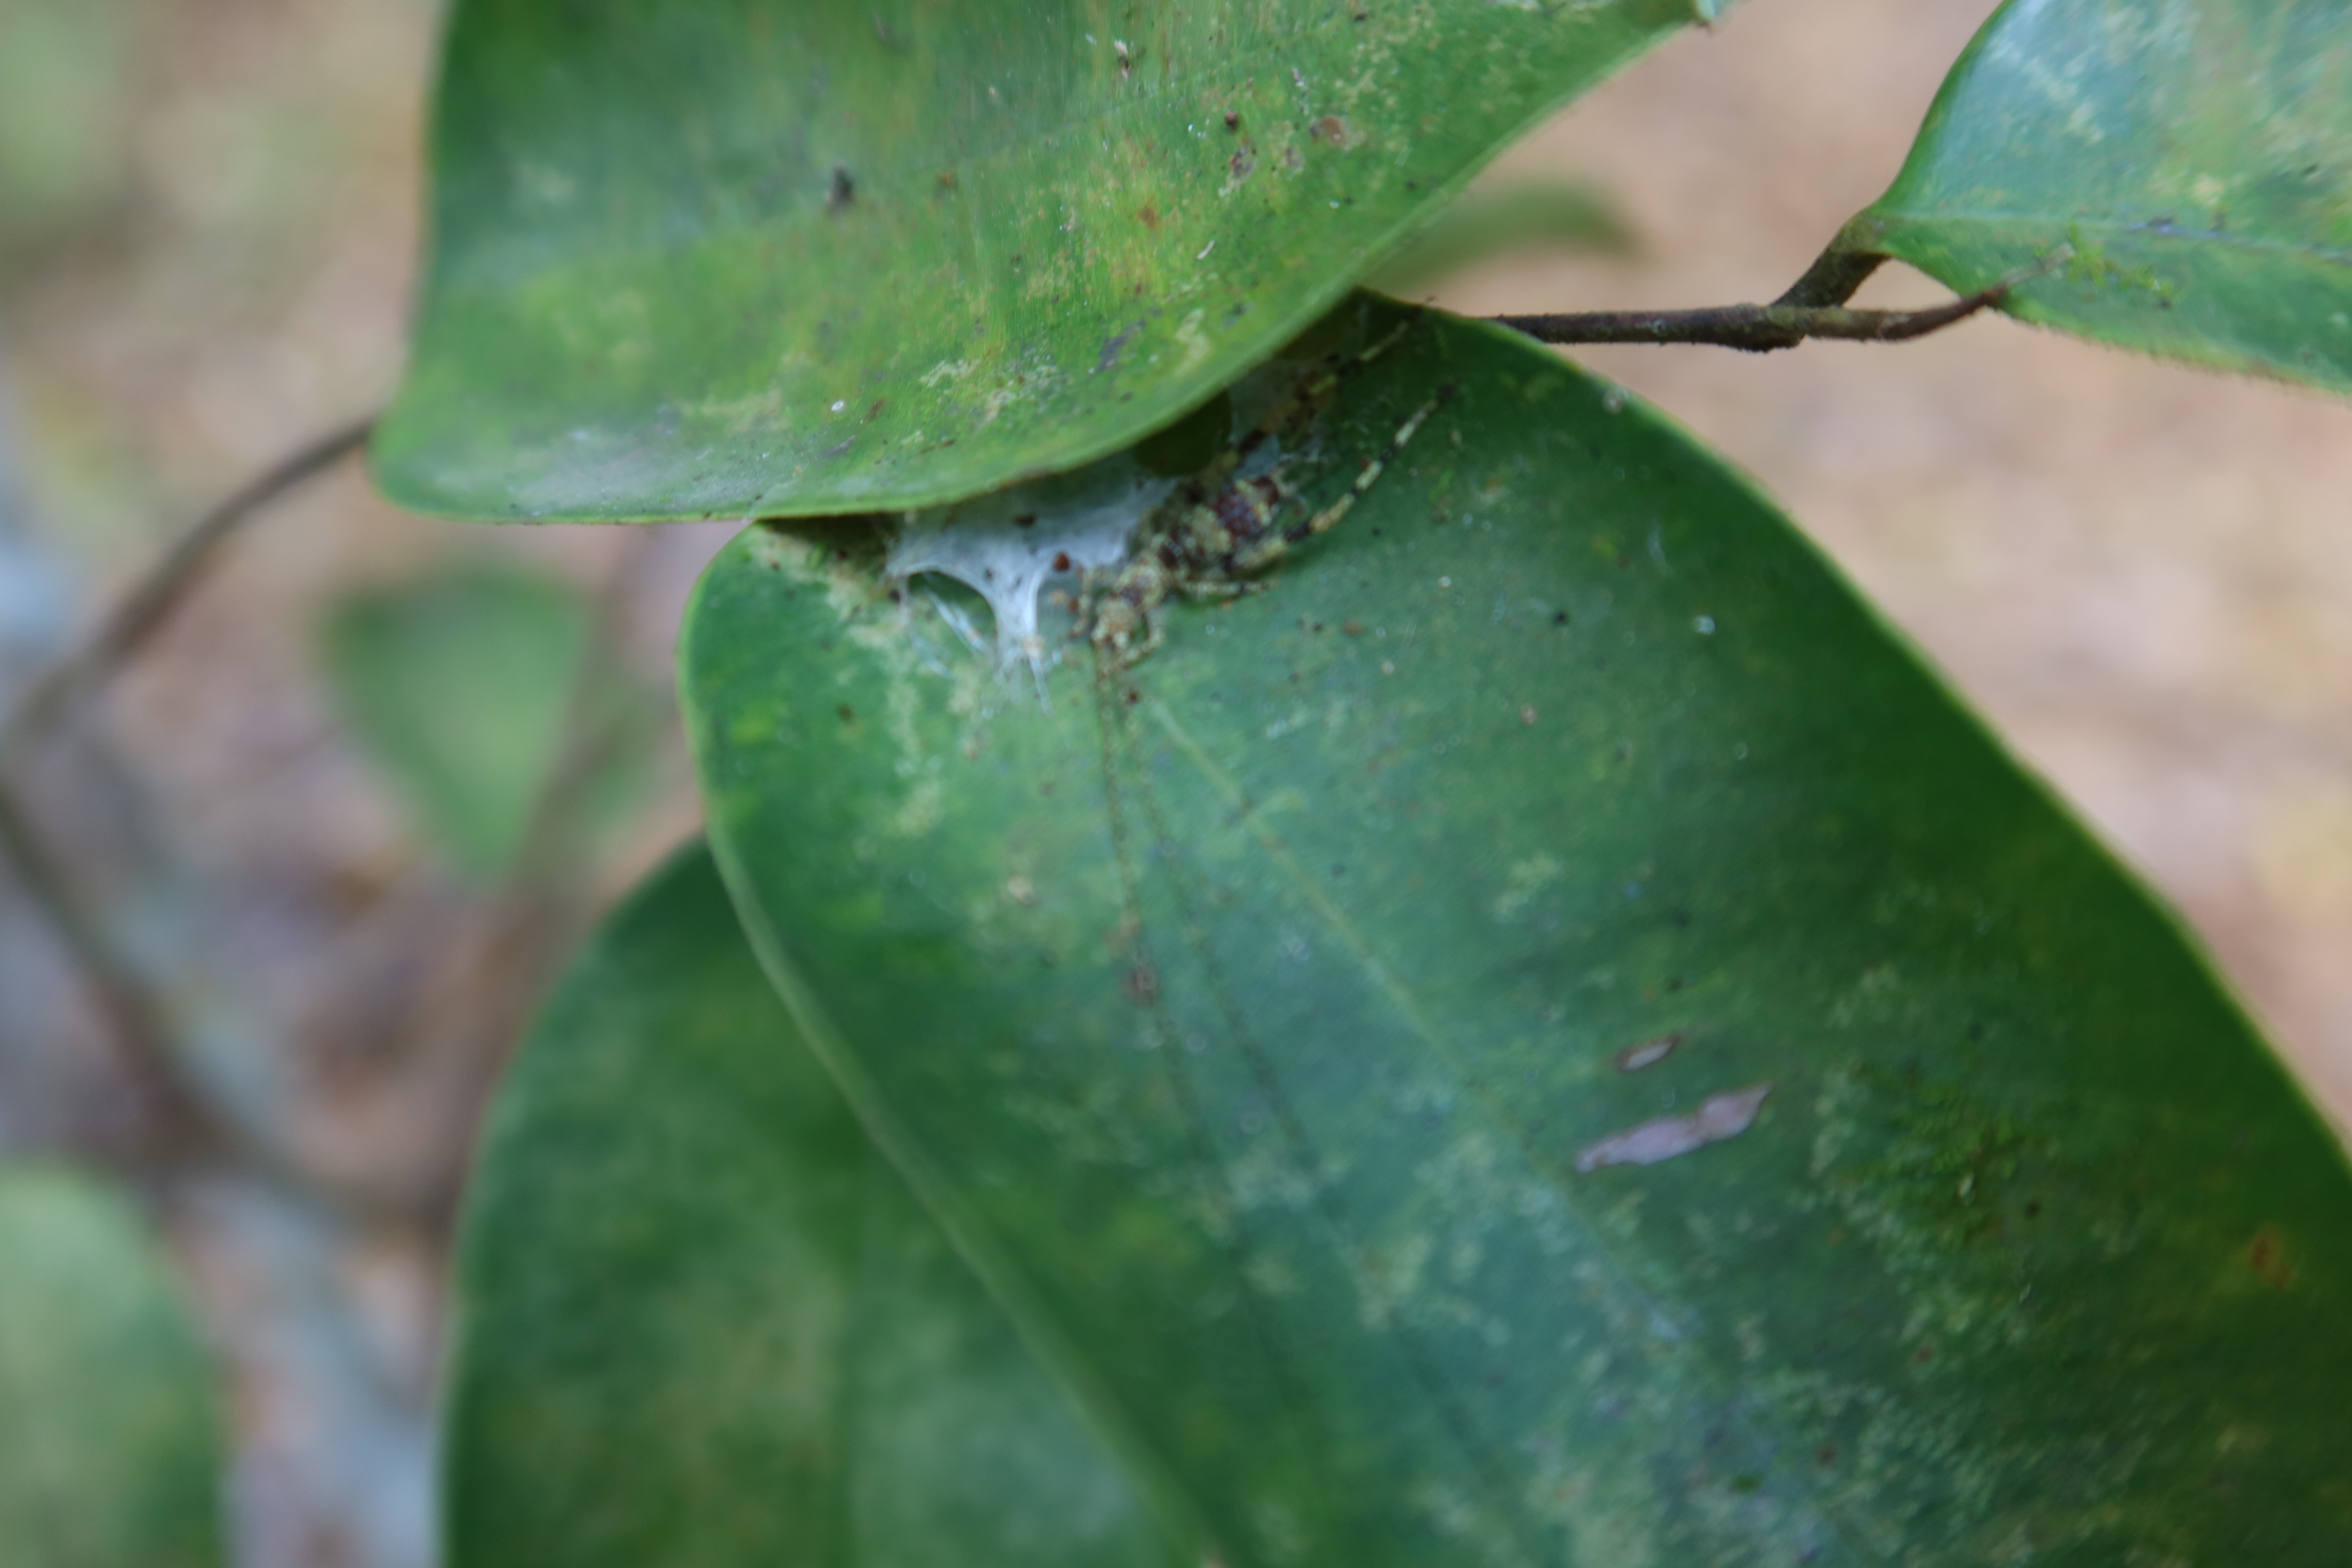
Label: Spiders